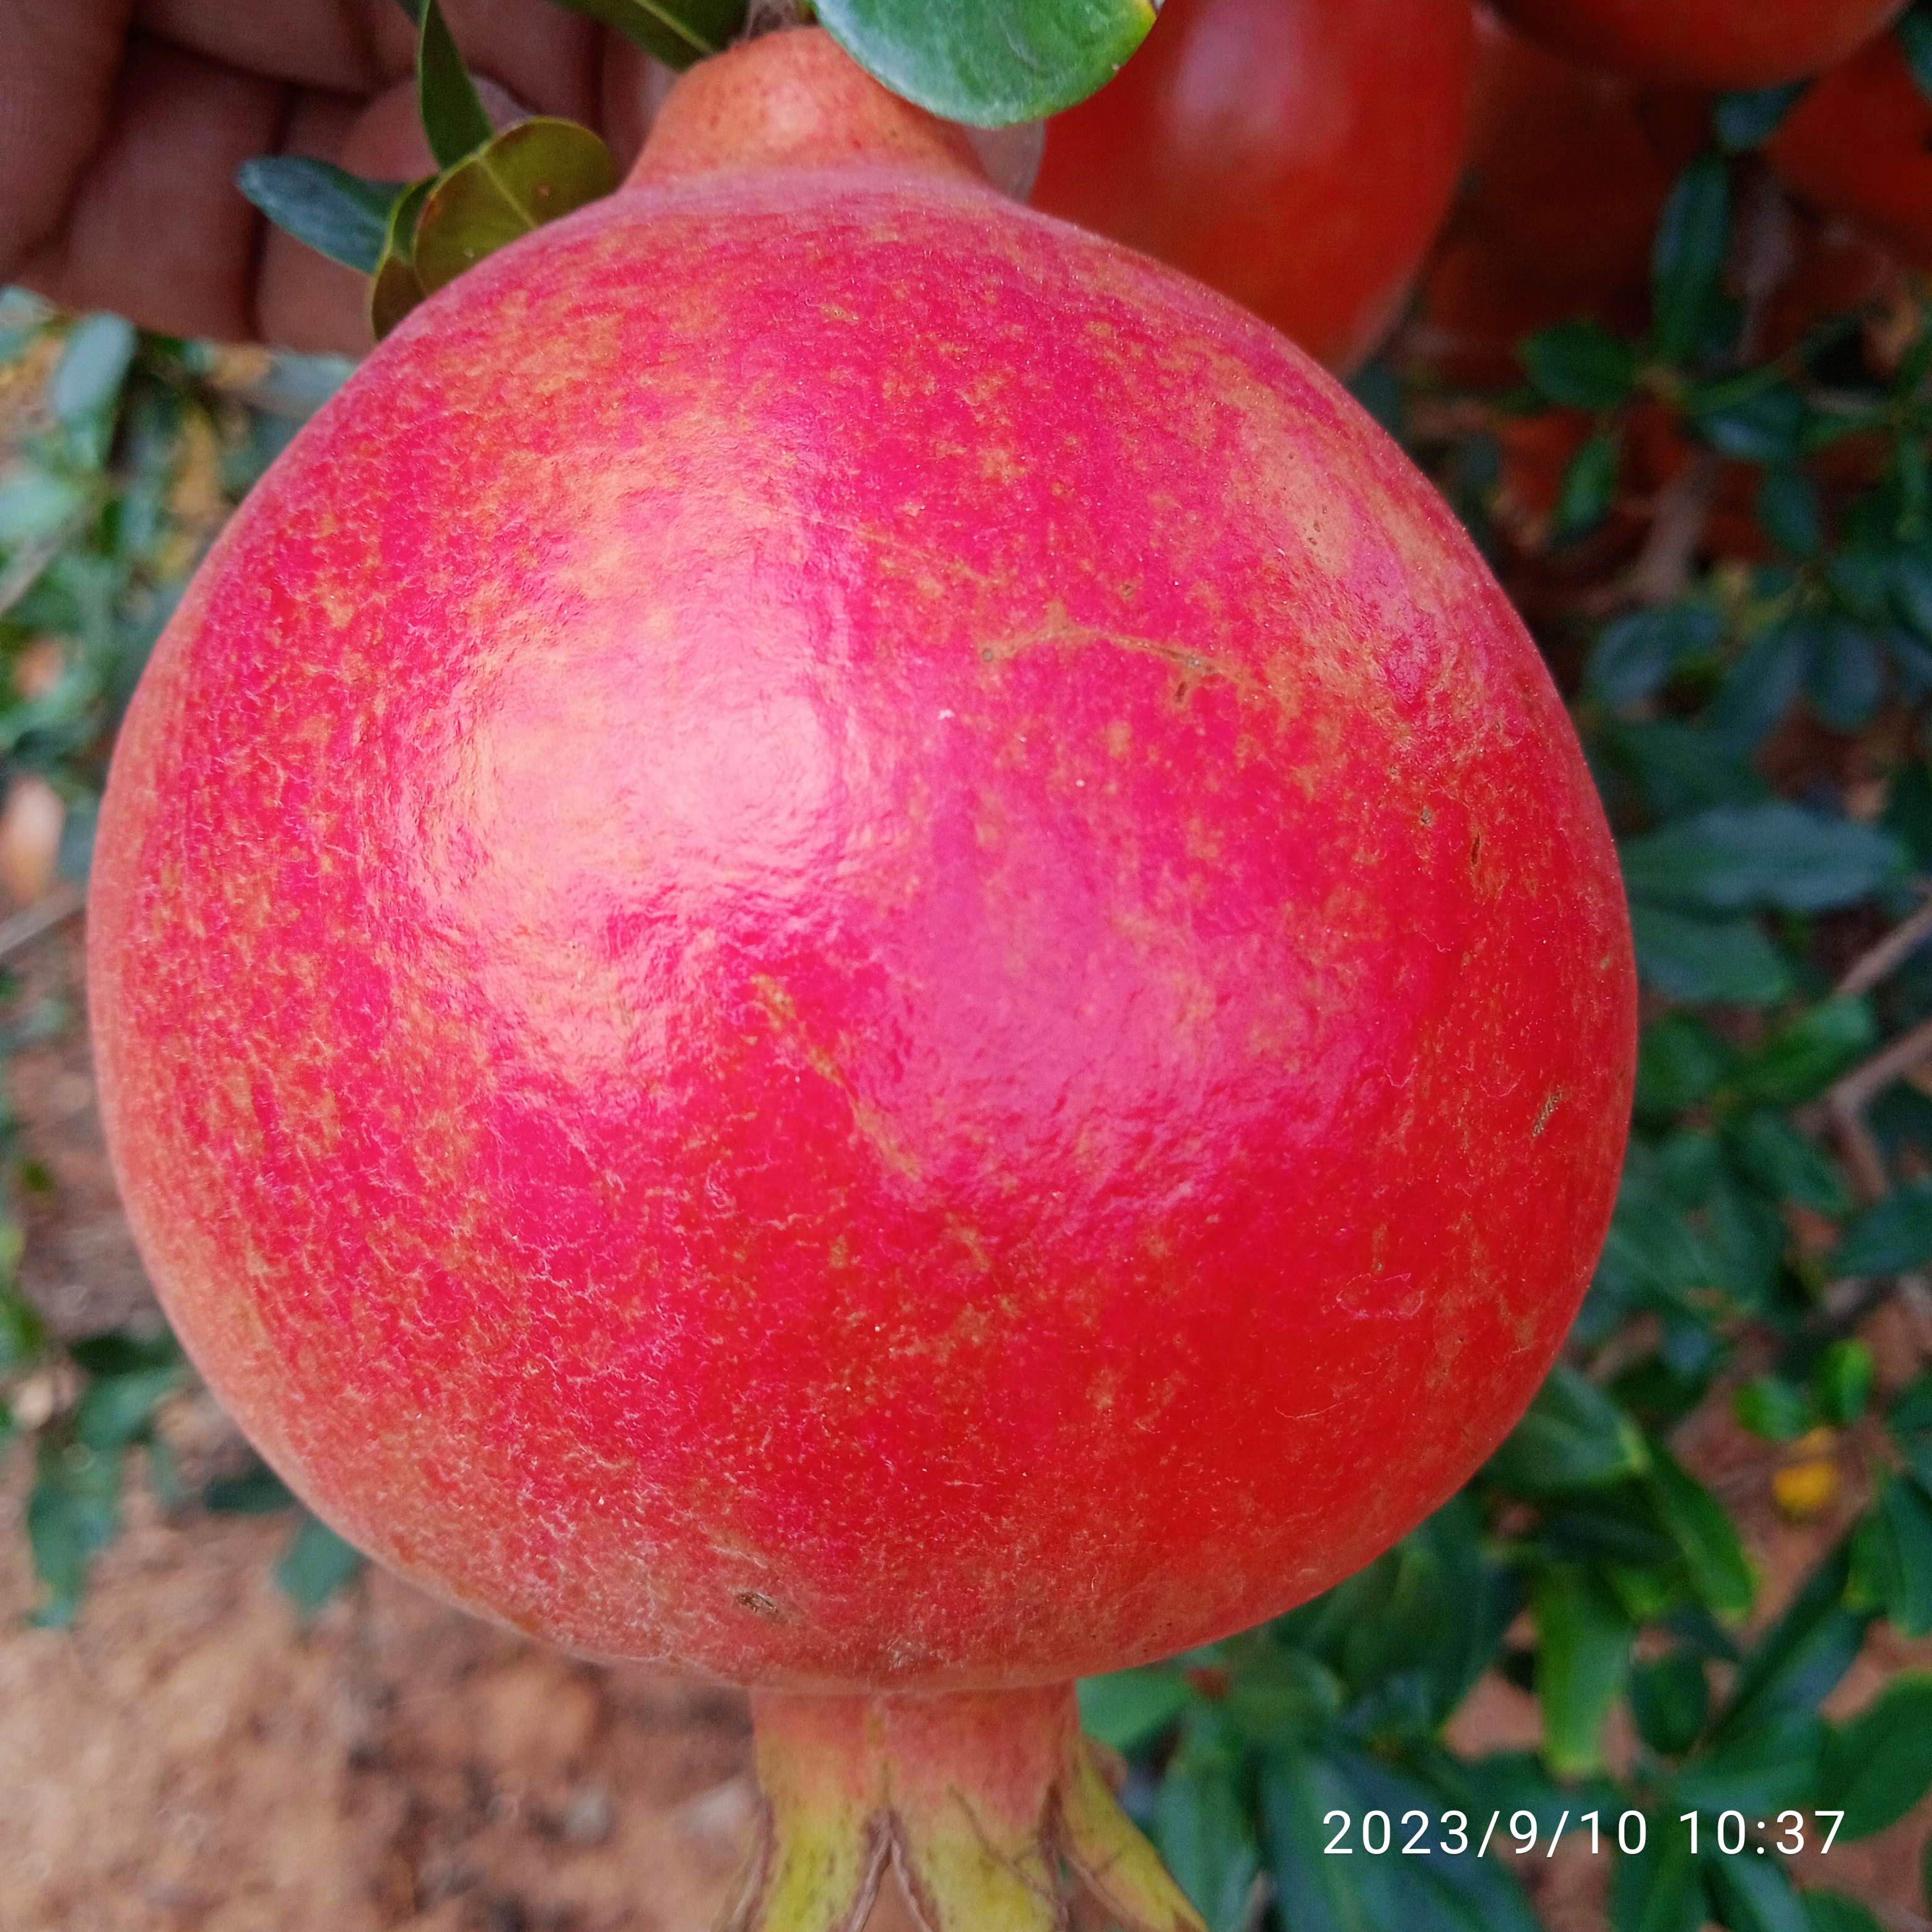
Label: Healthy